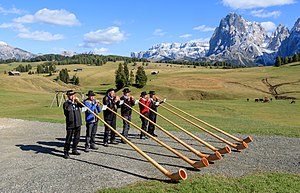
Alpehorn
Alpehorn
Alpehorn er et blæseinstrument fremstillet af træ, der oprindelig blev anvendt af hyrder i Alperne i Schweiz og Østrig. Den første skriftlige kilde, der nævner et alpehorn, er fra 1527. Alpehornslignende instrumenter kendes tilbage fra Middelalderen, men det er ikke klart, hvor gammelt instrumentet reelt er.